María José Urrutia

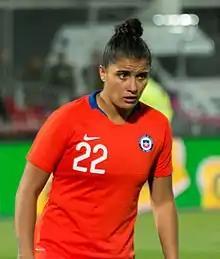
Urrutia with Chile in 2019

María José Urrutia Sánchez (born 17 December 1993) is a Chilean footballer who plays as a forward for Colo-Colo and the Chile women's national team.